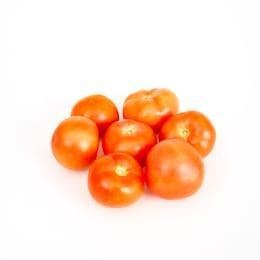
Label: tomato